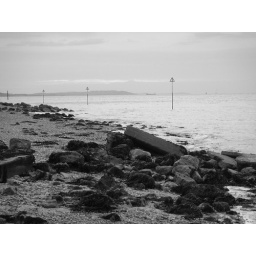
Experimenting with black &amp;amp; white shots around Gurnard. Comments welcome ~~ 3 Feb 08